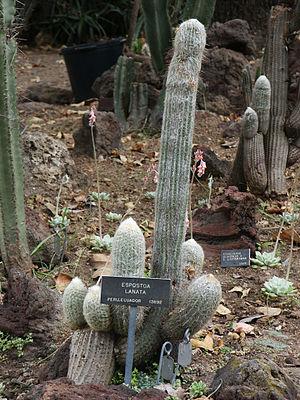
Espostoa est un genre de la famille des cactus composé de seize espèces. Il est dédié à Nicolas E. Esposto, botaniste péruvien de Lima.